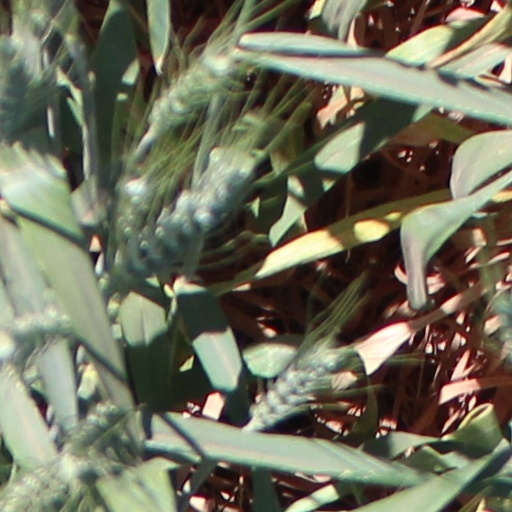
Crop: wheat